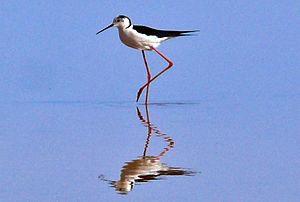
Les Marismas de Isla Cristina sont des zones humides côtières en partie inondées durant la marée haute. Elles sont situées à l'embouchure de la rivière Carreras qui amène au port de Isla Cristina, près de la rive gauche de l'embouchure du Guadiana en territoire espagnol, et sont réparties entre les municipalités de Ayamonte et de Isla Cristina dans la province de Huelva en Andalousie. Elles ont été classées en parc naturel en 1989 pour une superficie de 2 145 ha.